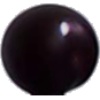
Label: Cherry Wax Black 1